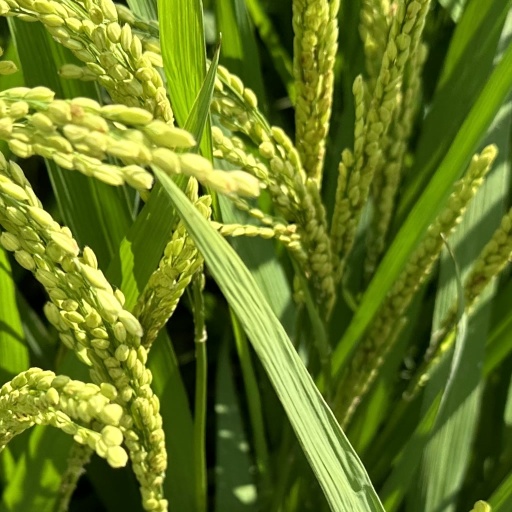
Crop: rice